Skeletal fluorosis

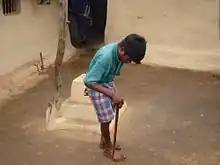
Fluorosis patient in the industrial city of Raigarh, India

Skeletal fluorosis is a bone disease caused by excessive accumulation of fluoride leading to weakened bones. In advanced cases, skeletal fluorosis causes painful damage to bones and joints. Symptoms include the increased frequency of fractures and impaired joint mobility. Side effects include ruptures of the stomach lining and nausea. Fluoride can also damage the parathyroid glands, leading to hyperparathyroidism, and a higher blood calcium concentration. Common causes of fluorosis include the inhalation of fluoride dust or fumes by workers in industry and consumption of drinking water with unsafe fluoride levels. Fluorosis can also occur as a result of volcanic activity. As of now, there are no established treatments for skeletal fluorosis patients. However, it is reversible in some cases, depending on the progression of the disease. Fluorosis is most widespread in India and China.